The Garden of Last Days

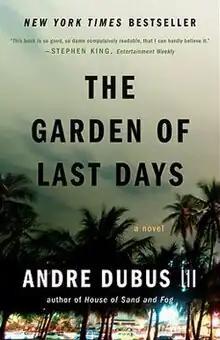
Cover

The Garden of Last Days is a 2008 novel by Andre Dubus III. It tells the interweaving stories of several individuals in Florida in the days before the September 11 attacks. The book is a follow-up to "House of Sand and Fog".